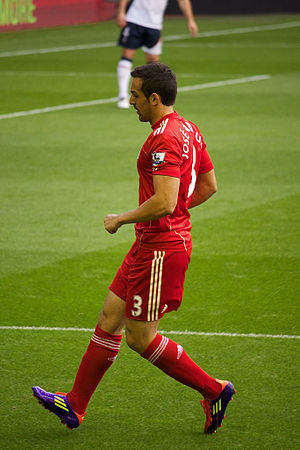
José Enrique Sánchez
José Enrique for Liverpool i 2011
José Enrique Sánchez er en pensioneret spansk fodboldspiller, der spillede venstre back |venstre back]].